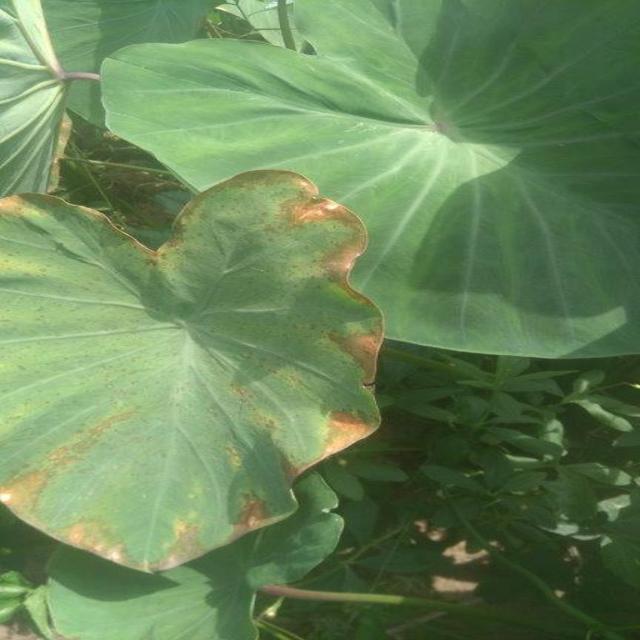
Label: Mid_Blight